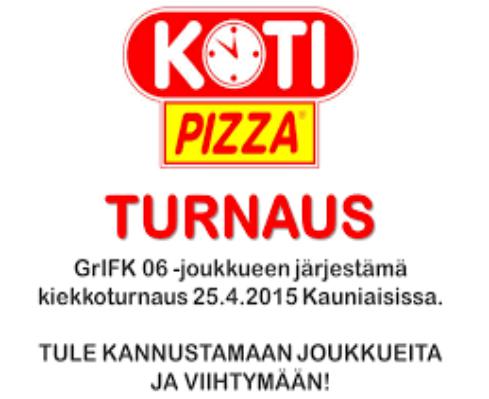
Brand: Kotipizza
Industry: Food